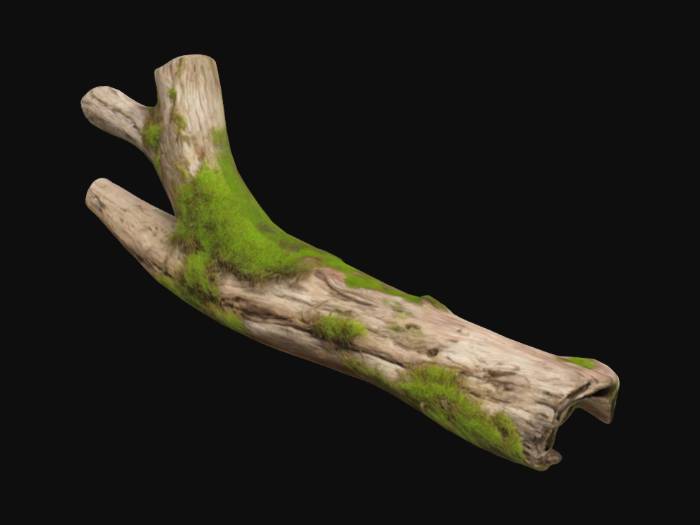
미적 점수 (1~10점): 5